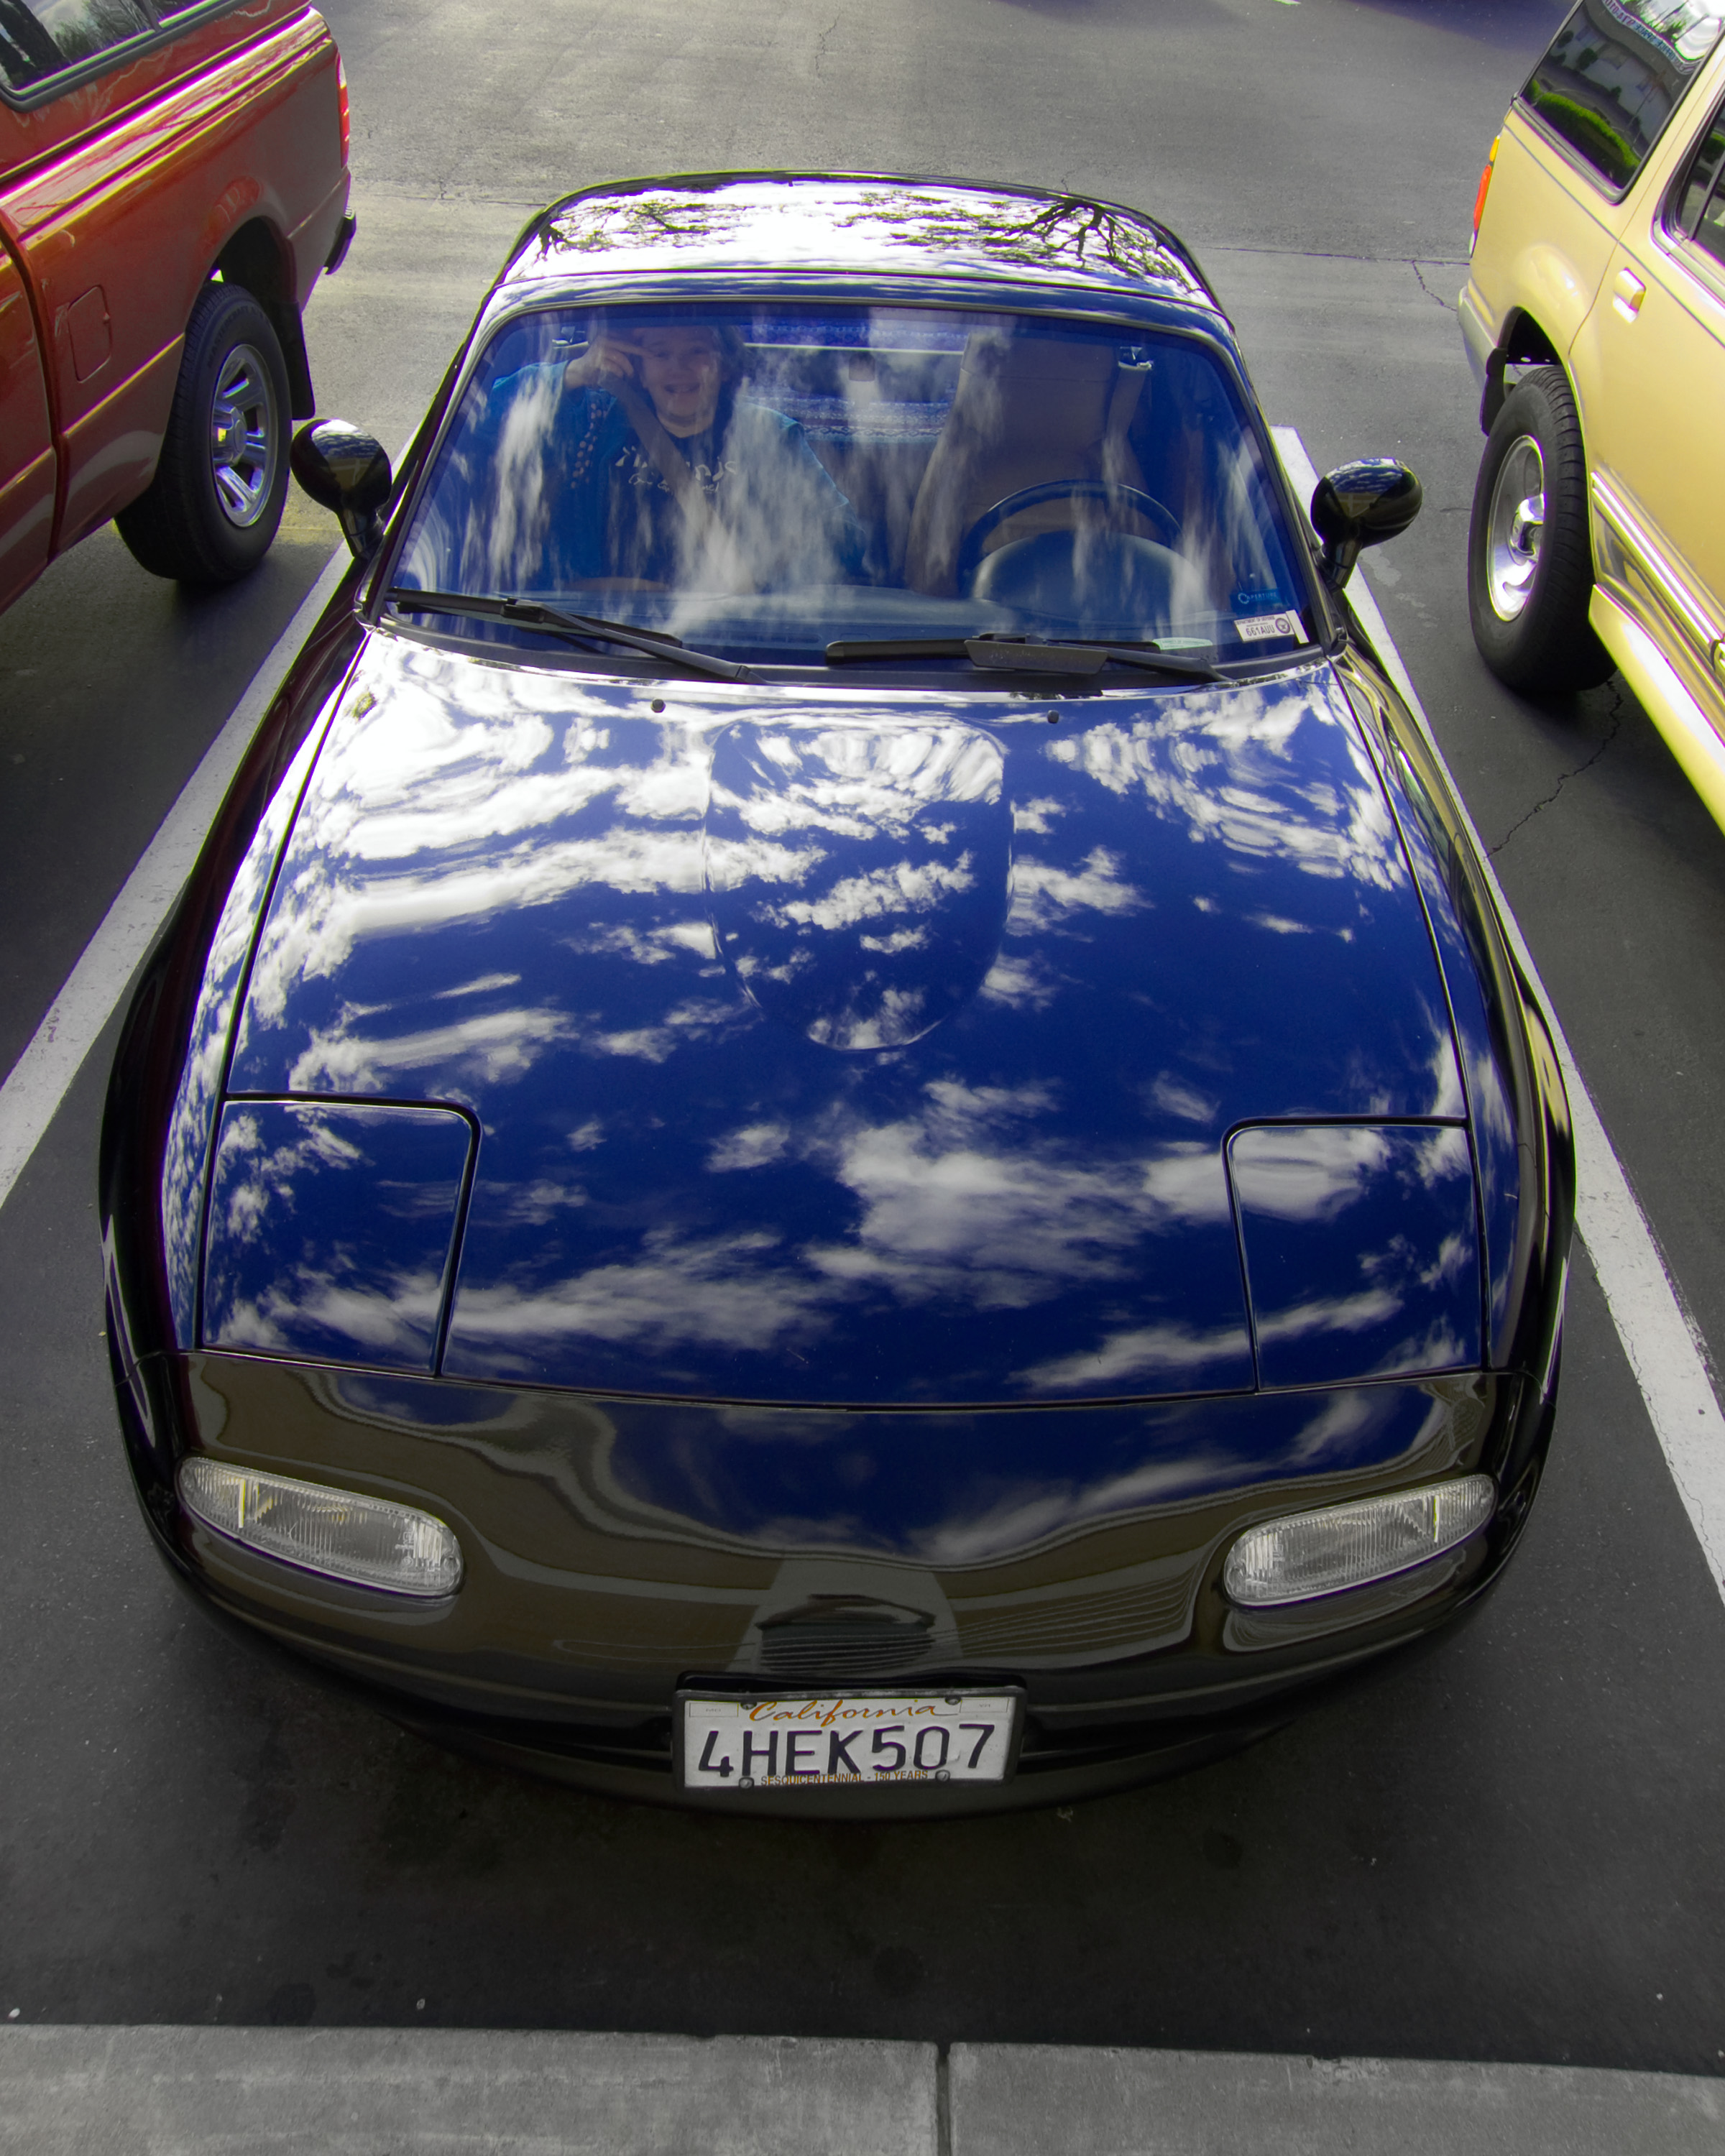
car, vehicle, sports car, bmw, convertible, antique car, land vehicle, automobile make, automotive exterior, automotive design, performance car